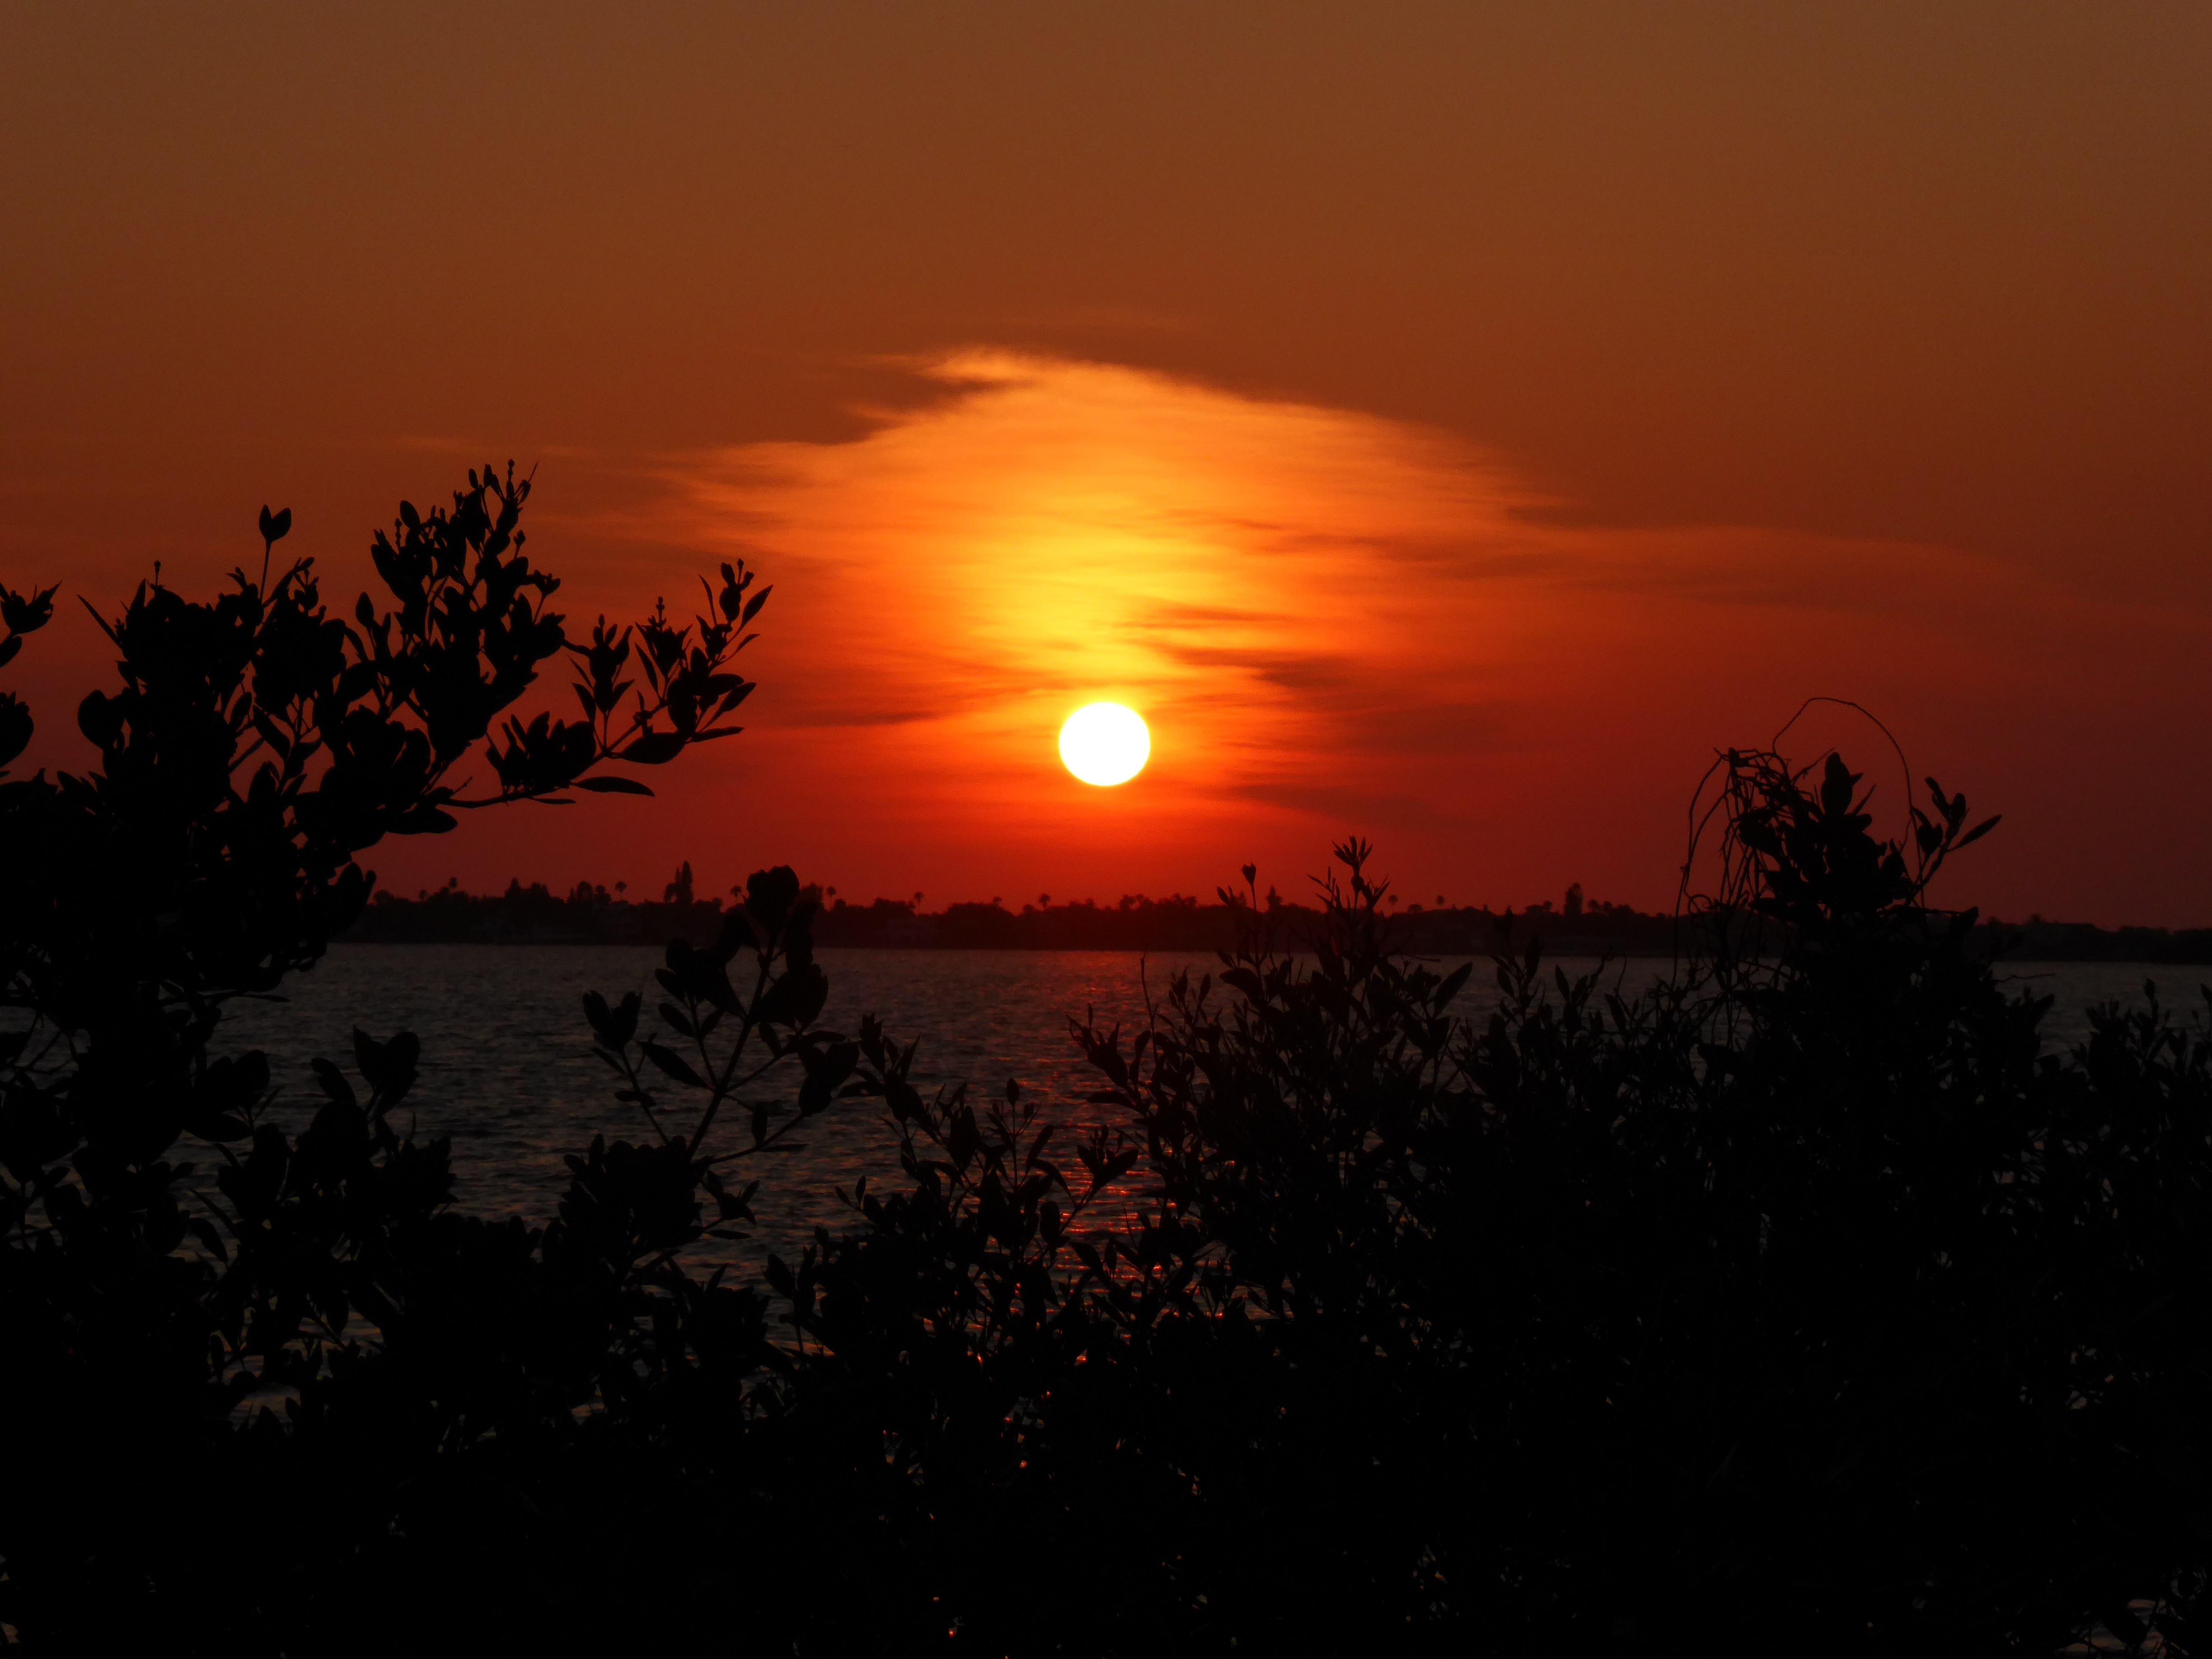
beach, landscape, coast, water, ocean, horizon, sky, sun, sunrise, sunset, sunlight, morning, dawn, atmosphere, dusk, evening, bay, colorful, florida, afterglow, red sky at morning